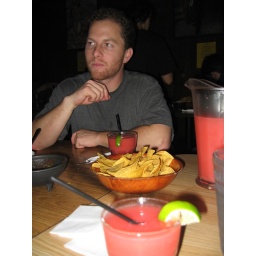
pink margs in the house